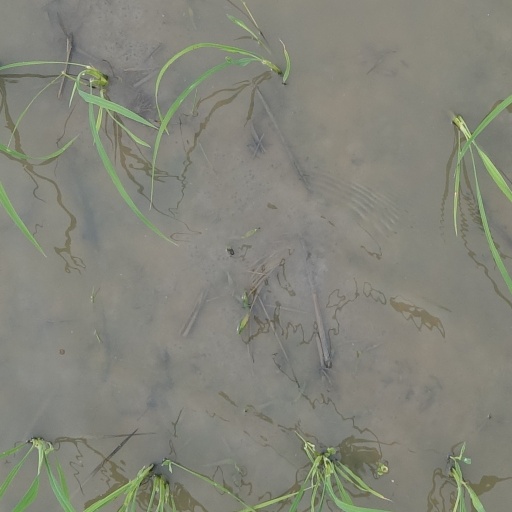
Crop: rice